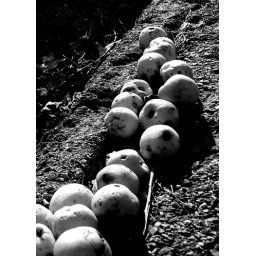
yellow apples on the sidewalk and in the gutter